Parliament Gardens

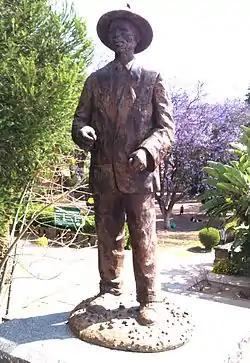
Monument of Captain Hendrik Samuel Witbooi at Parliament Gardens in Windhoek

The Parliament Gardens is a small park in downtown Windhoek, Namibia. It is located between the Tintenpalast (Namibia's Parliament building) and the Christuskirche. It was laid out in 1932 and was originally called the Tintenpalast gardens, adopting its present name after Namibian independence in 1990.